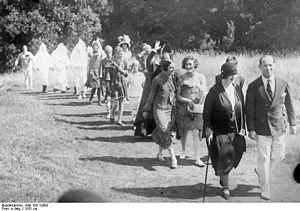
Georges II de Grèce, roi des Hellènes et prince de Danemark, est né le 19 juillet 1890 au palais de Tatoï, en Grèce et est décédé le 1ᵉʳ avril 1947 au palais royal d’Athènes. Il est roi des Hellènes de 1922 à 1923 puis de 1935 à 1941/1944 et enfin de 1946 à 1947.